George Preston Marshall

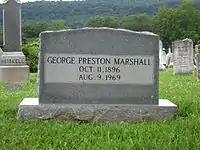
Marshall's grave at Indian Mound Cemetery in Romney, West Virginia

Marshall initially pursued acting, and was an extra for a local theater but this pursuit was interrupted in 1918 when he was drafted into World War I, although he was not deployed abroad. He was discharged from the U.S. Army the same year, in December 1918. Following his father's death in 1919, he took over the two-store laundry business. In 1926, he financed the Washington Palace Five basketball team. The team folded in 1928.